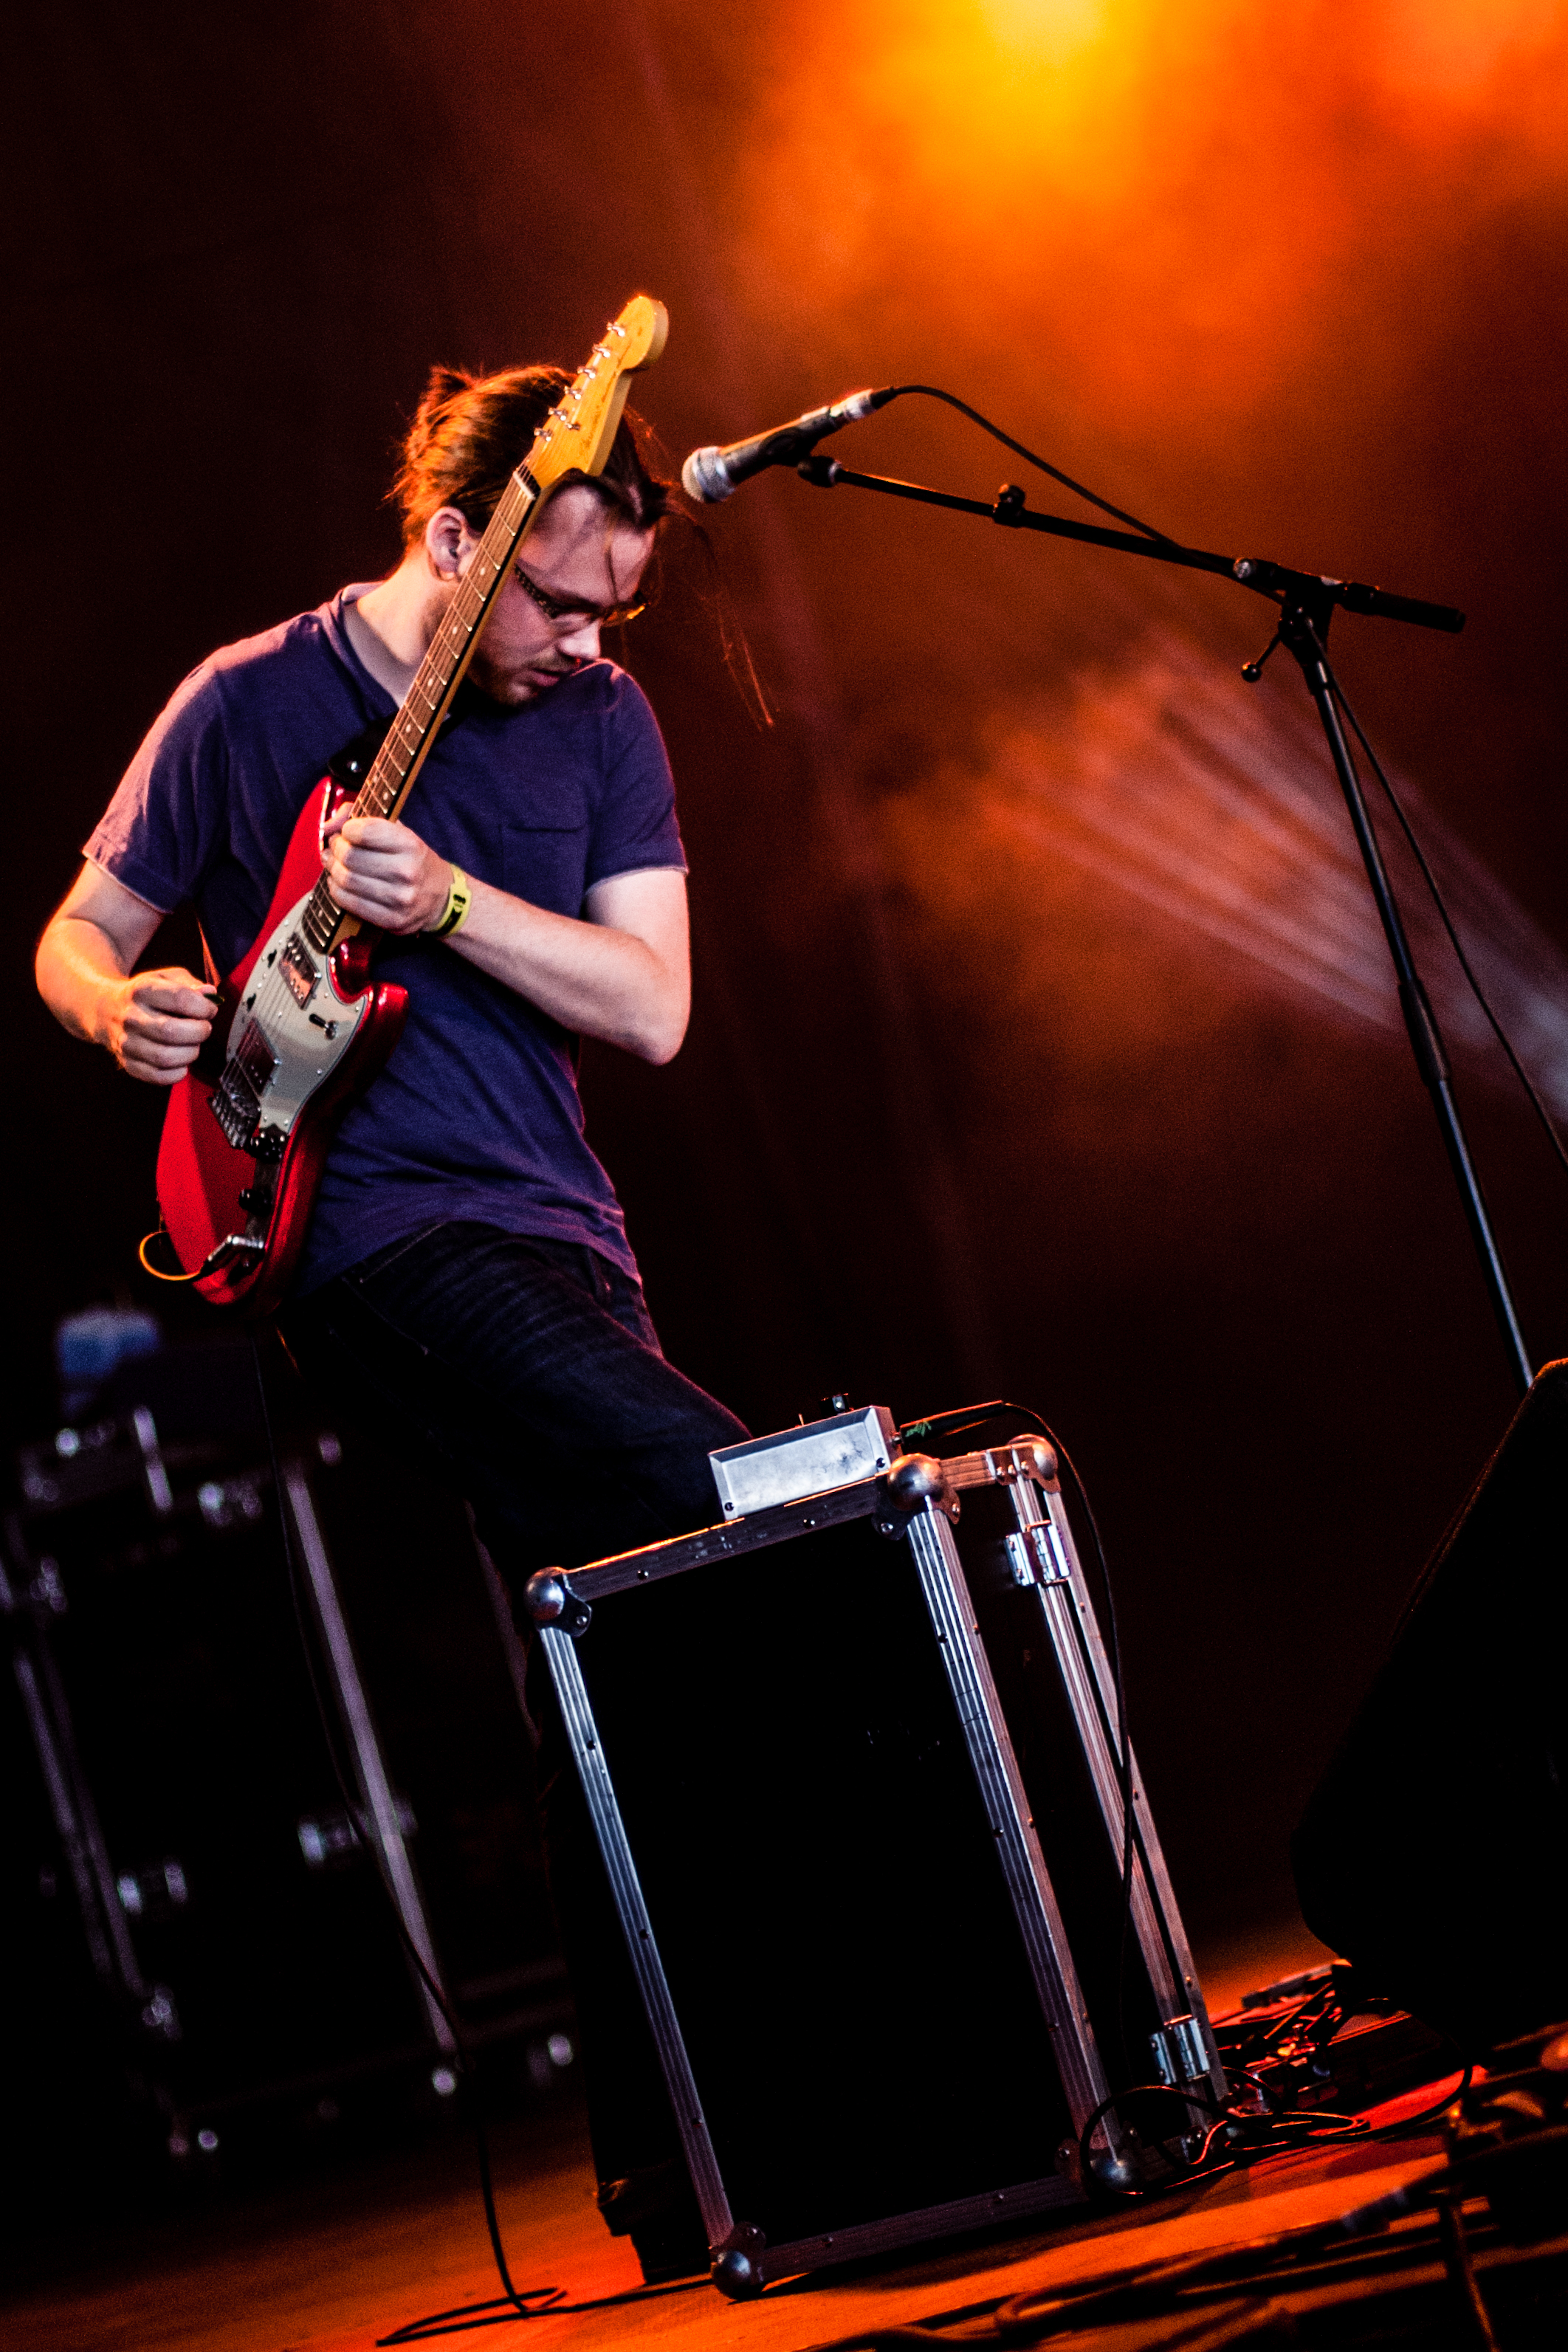
music, guitar, concert, live, canon, musician, performance art, festival, 40d, stage, 2012, dour, dour2012, brns, performance, bassist, singing, guitarist, drummer, entertainment, performing arts, singer songwriter, musical theatre